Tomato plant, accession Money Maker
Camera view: vertical (180 deg); turntable rotation: 300 degrees
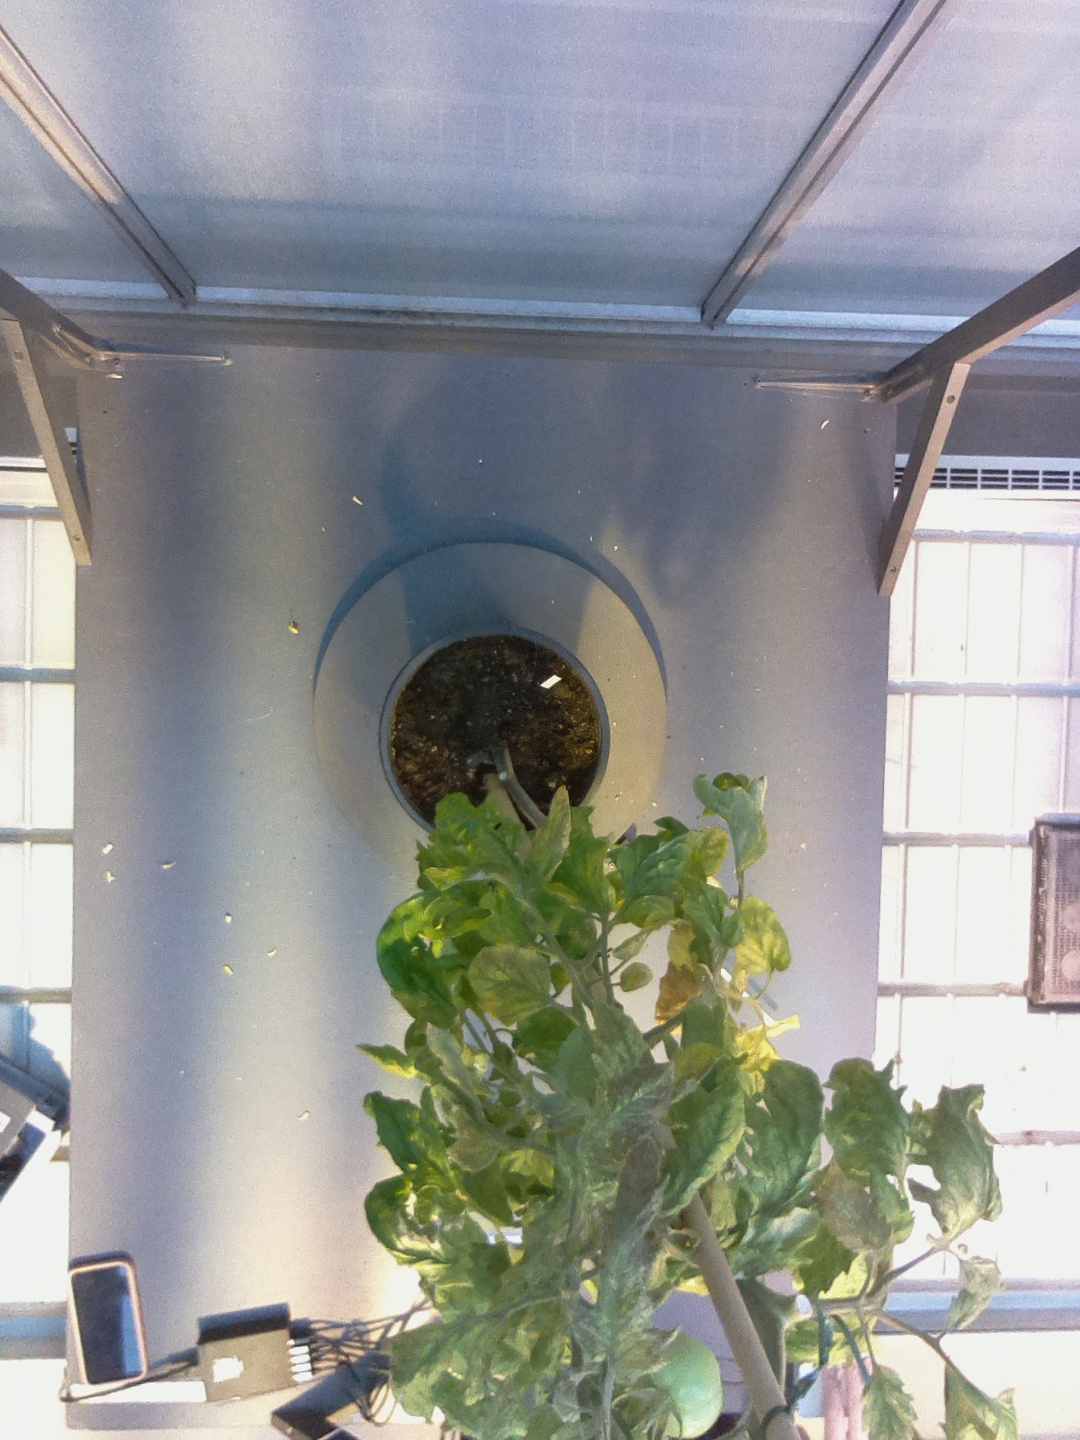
BBCH growth stage 79: 90% -100% of final fruit size